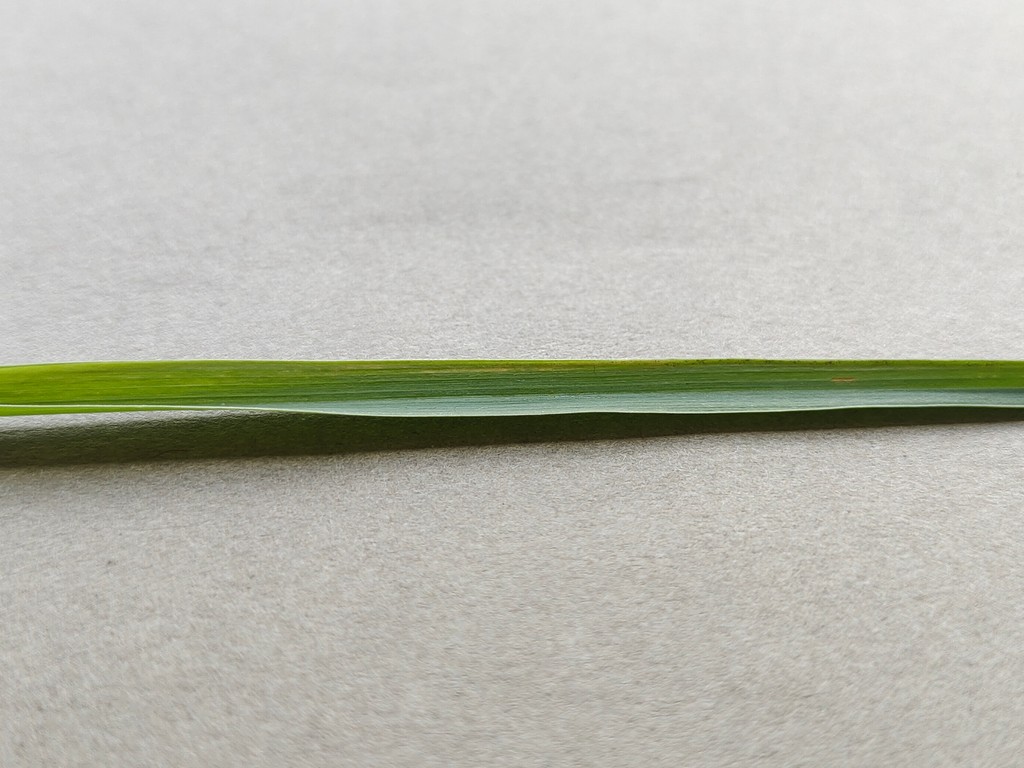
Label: Healthy